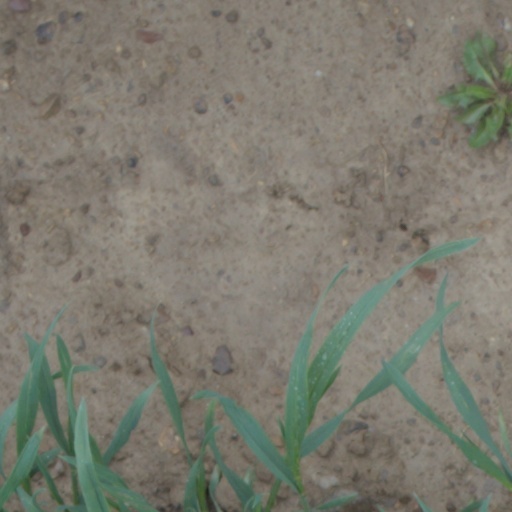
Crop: wheat